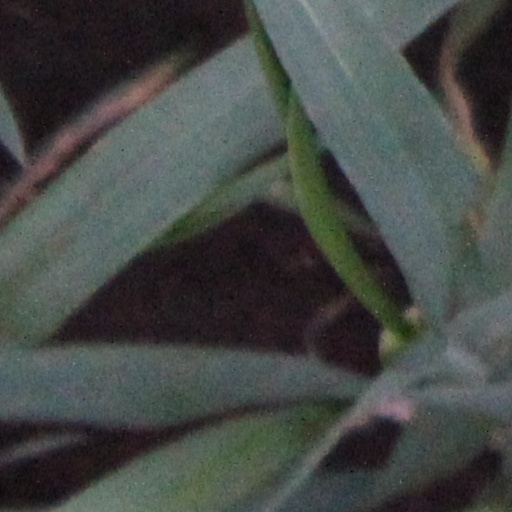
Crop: wheat